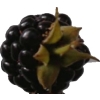
Label: blackberry